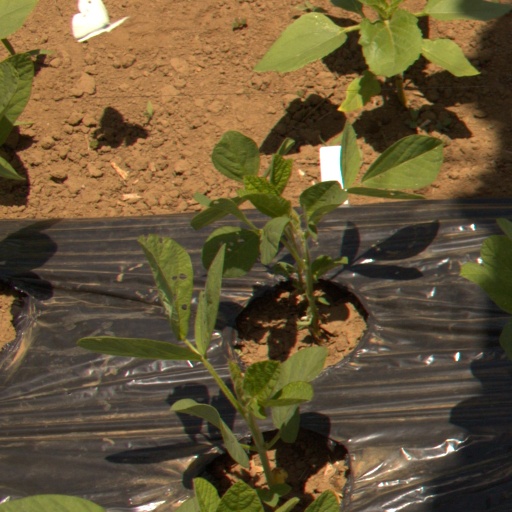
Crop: Jerusalem artichoke